Little Estate

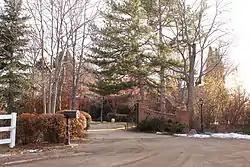

The Little Estate is a mansion home located at 1 Littleridge Ln. in Cherry Hills Village, Colorado. It was built in 1941 in Tudor Revival style. The property has a pool, mature trees, and landscaping.